Tamara Karsavina

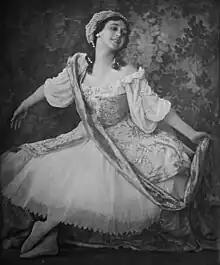
Karsavina 1912

Tamara Platonovna Karsavina (9 March 1885 – 26 May 1978) was a Russian prima ballerina, renowned for her beauty, who was a principal artist of the Imperial Russian Ballet and later of the Ballets Russes of Sergei Diaghilev. After settling in Britain at Hampstead in London, she began teaching ballet professionally and became recognised as one of the founders of modern British ballet. She assisted in the establishment of The Royal Ballet and was a founder member of the Royal Academy of Dance, which is now the world's largest dance-teaching organisation.